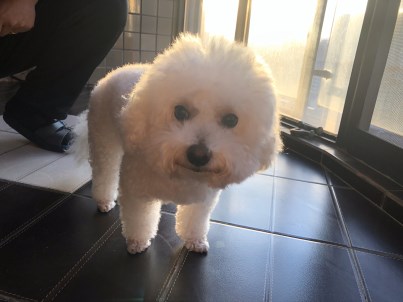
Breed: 3083-n000117-Bichon_Frise